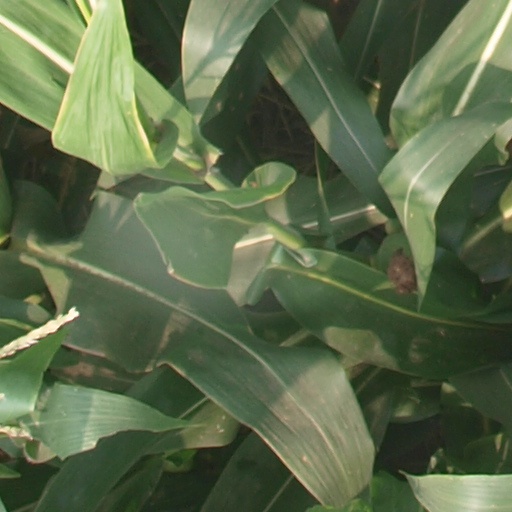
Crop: maize; corn